Duncan Phyfe

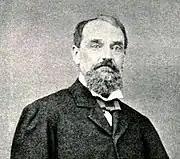
James Duncan Phyfe

Between 1837 and 1847, Duncan Phyfe took his two sons, Michael and James, as business partners and the firm went under the names D. Phyfe & Sons (1837–1840) and after Michael's premature death, D. Phyfe & Son (1840–1847). It was during the latter and final stages of the business’s history that perhaps the greatest challenge Phyfe ever faced emerged; how to cope with the new wave of historical revival styles. In 1840, one Southern planter who came to New York from Columbia, South Carolina, observed to his wife in a letter that the Phyfes were "as much behind the times in style as (they were) in price." Because the Phyfes always adhered to the classicist language, they never fully engaged with the emerging historical revival styles (e.g. Gothic, Rococo, Renaissance etc.) that began about this time.